Fairytale Forest

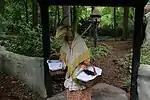
Outside of the house, Mother Goat goes out shopping, while the wolf stalks her little goats.

The Seven Little Goats was the last fairy tale to be added by Anton Pieck in 1973. One can look through the windows of the goats' house. It consists of a living room and a playing annex bedroom. Six of the little goats play the Game of the Goose on a special Efteling-board designed by Anton Pieck. The youngest goat hides in the big clock. The big bad wolf, dressed in a tuxedo, is at the front door. In 2002, a squirrel was added on top of the roof.